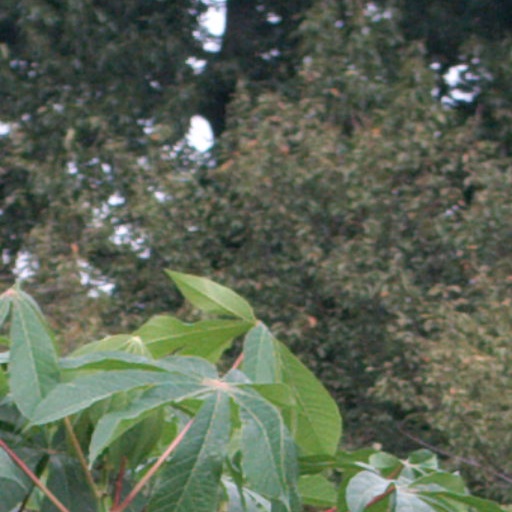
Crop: cassava